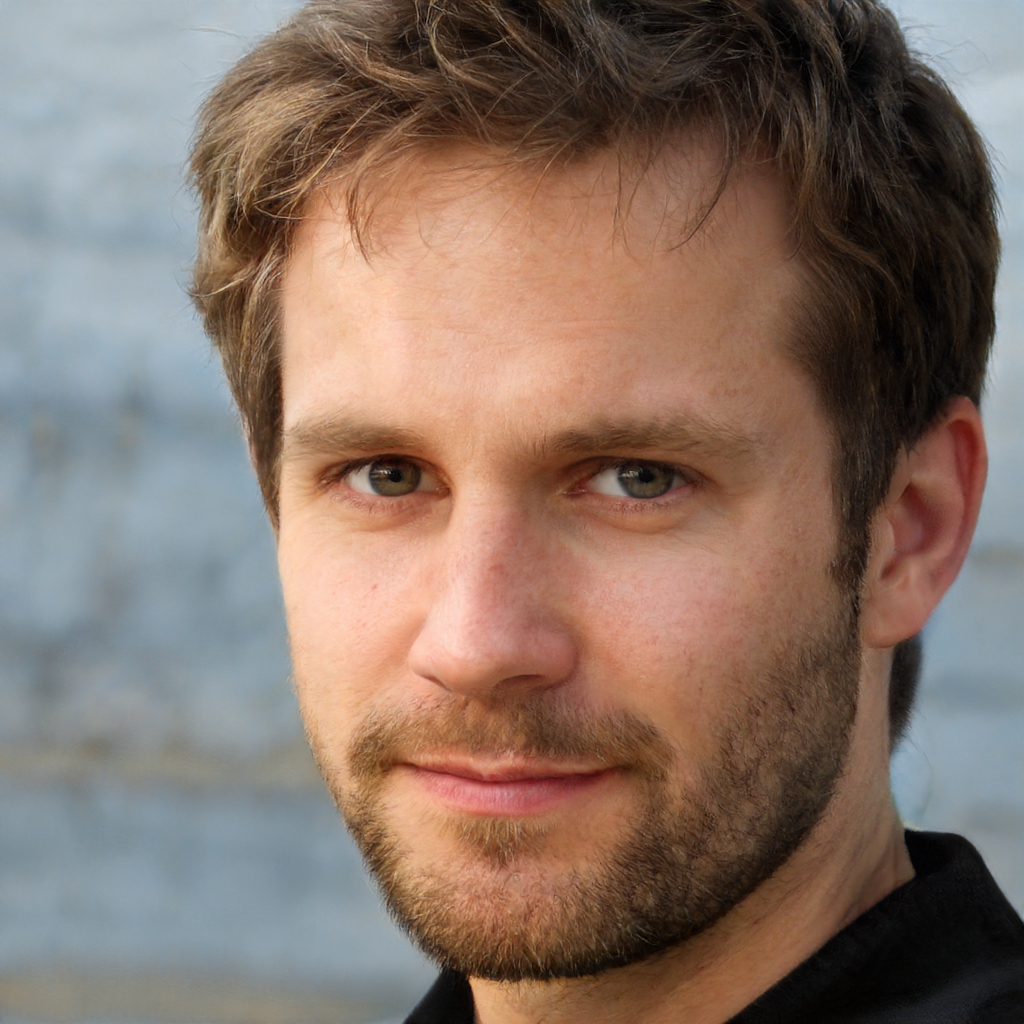
Label: Colored